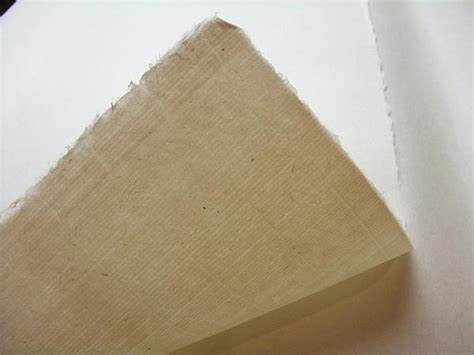
Waste category: paper